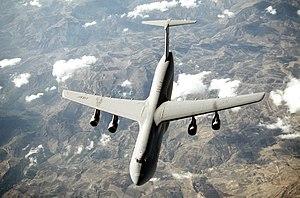
D'une charge utile énorme, le C-5 Galaxy, un avion de transport militaire porteur de cargaisons hors normes, pourvoit les forces armées américaines d'un pont aérien entre-théâtres. Le C-5 est un des plus grands aéronefs du monde, capable de porter des charges exceptionnelles entre continents et de décoller et atterrir sur des distances relativement courtes. Le personnel au sol peut charger et décharger le C-5 en même temps, grâce aux hayons avant et arrière. Il peut aussi s'agenouiller pour faciliter un chargement direct des camions."
Le Lockheed C-5 Galaxy est un avion de transport militaire lourd de l'USAF conçu par le constructeur aéronautique américain Lockheed.
Ceci est la liste des aéronefs qui sont utilisés en 2013 dans les forces armées des États-Unis. La liste est d’abord découpée en fonction des branches de l’armée américaine puis en fonction du type d’appareil. Plusieurs interventions sur l'article n'ont pas tenu compte de la date.